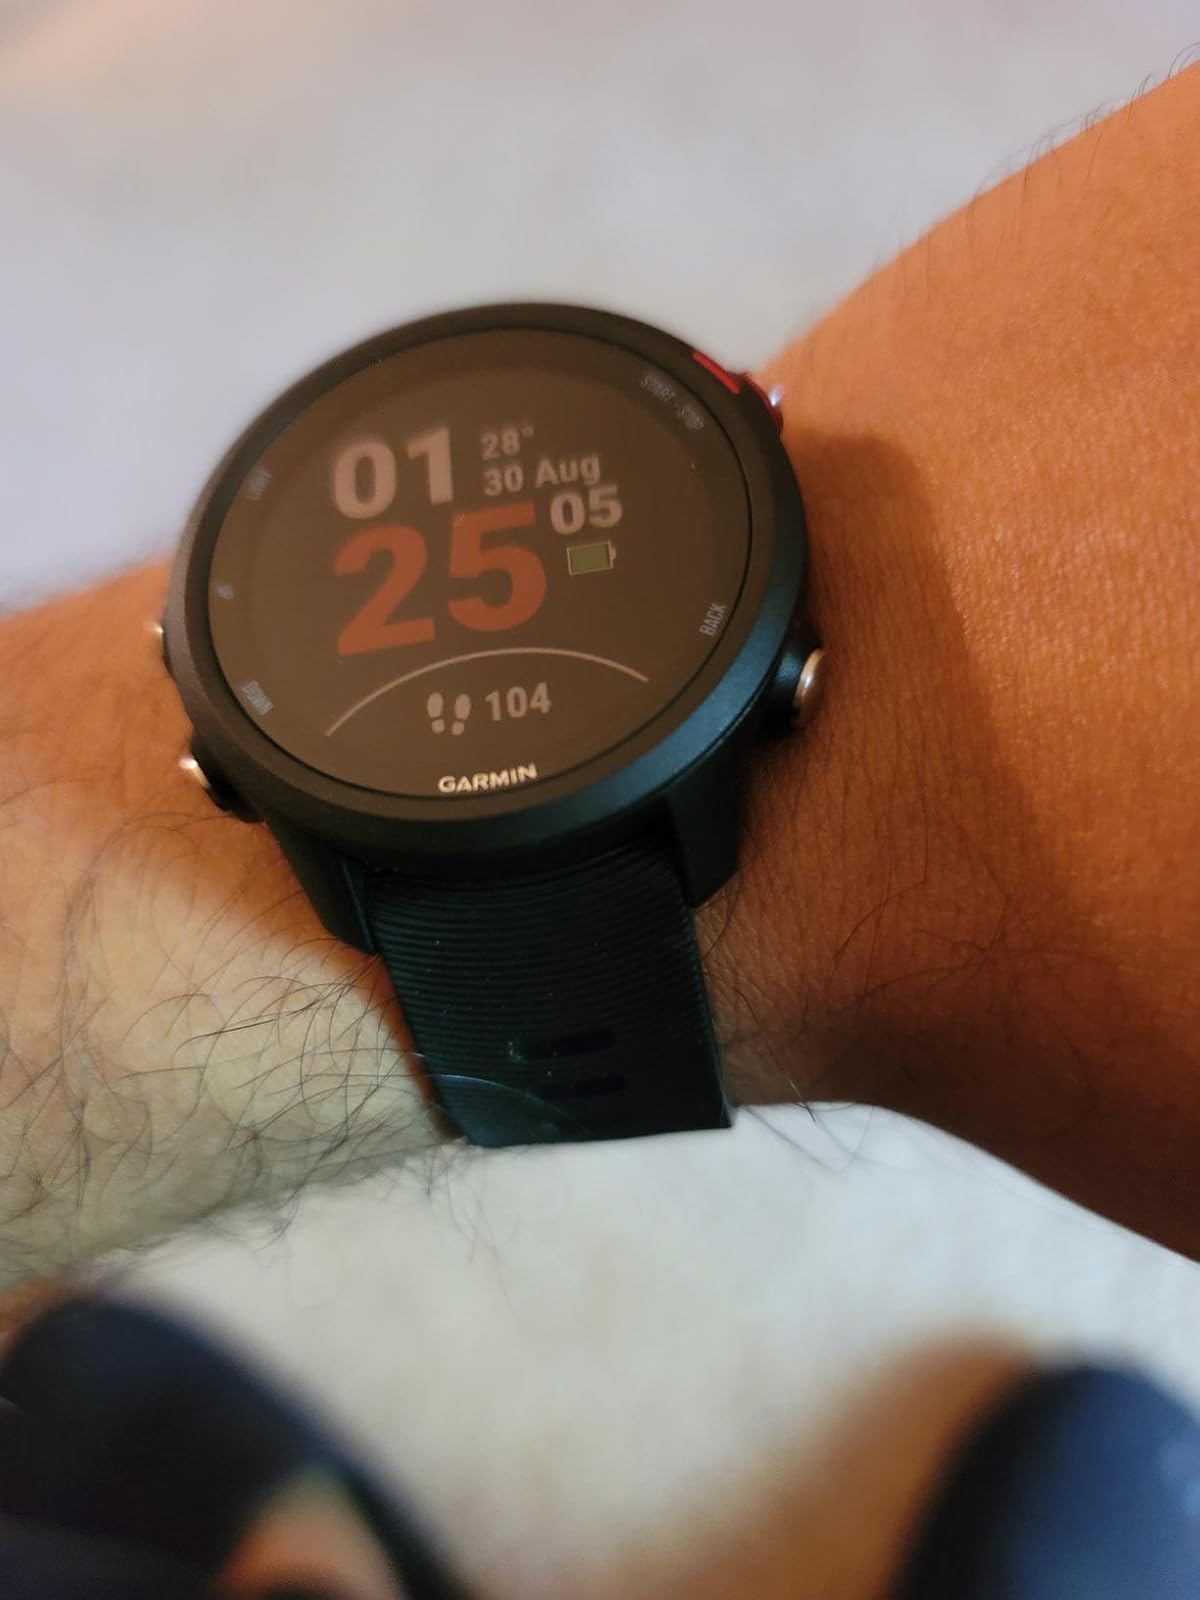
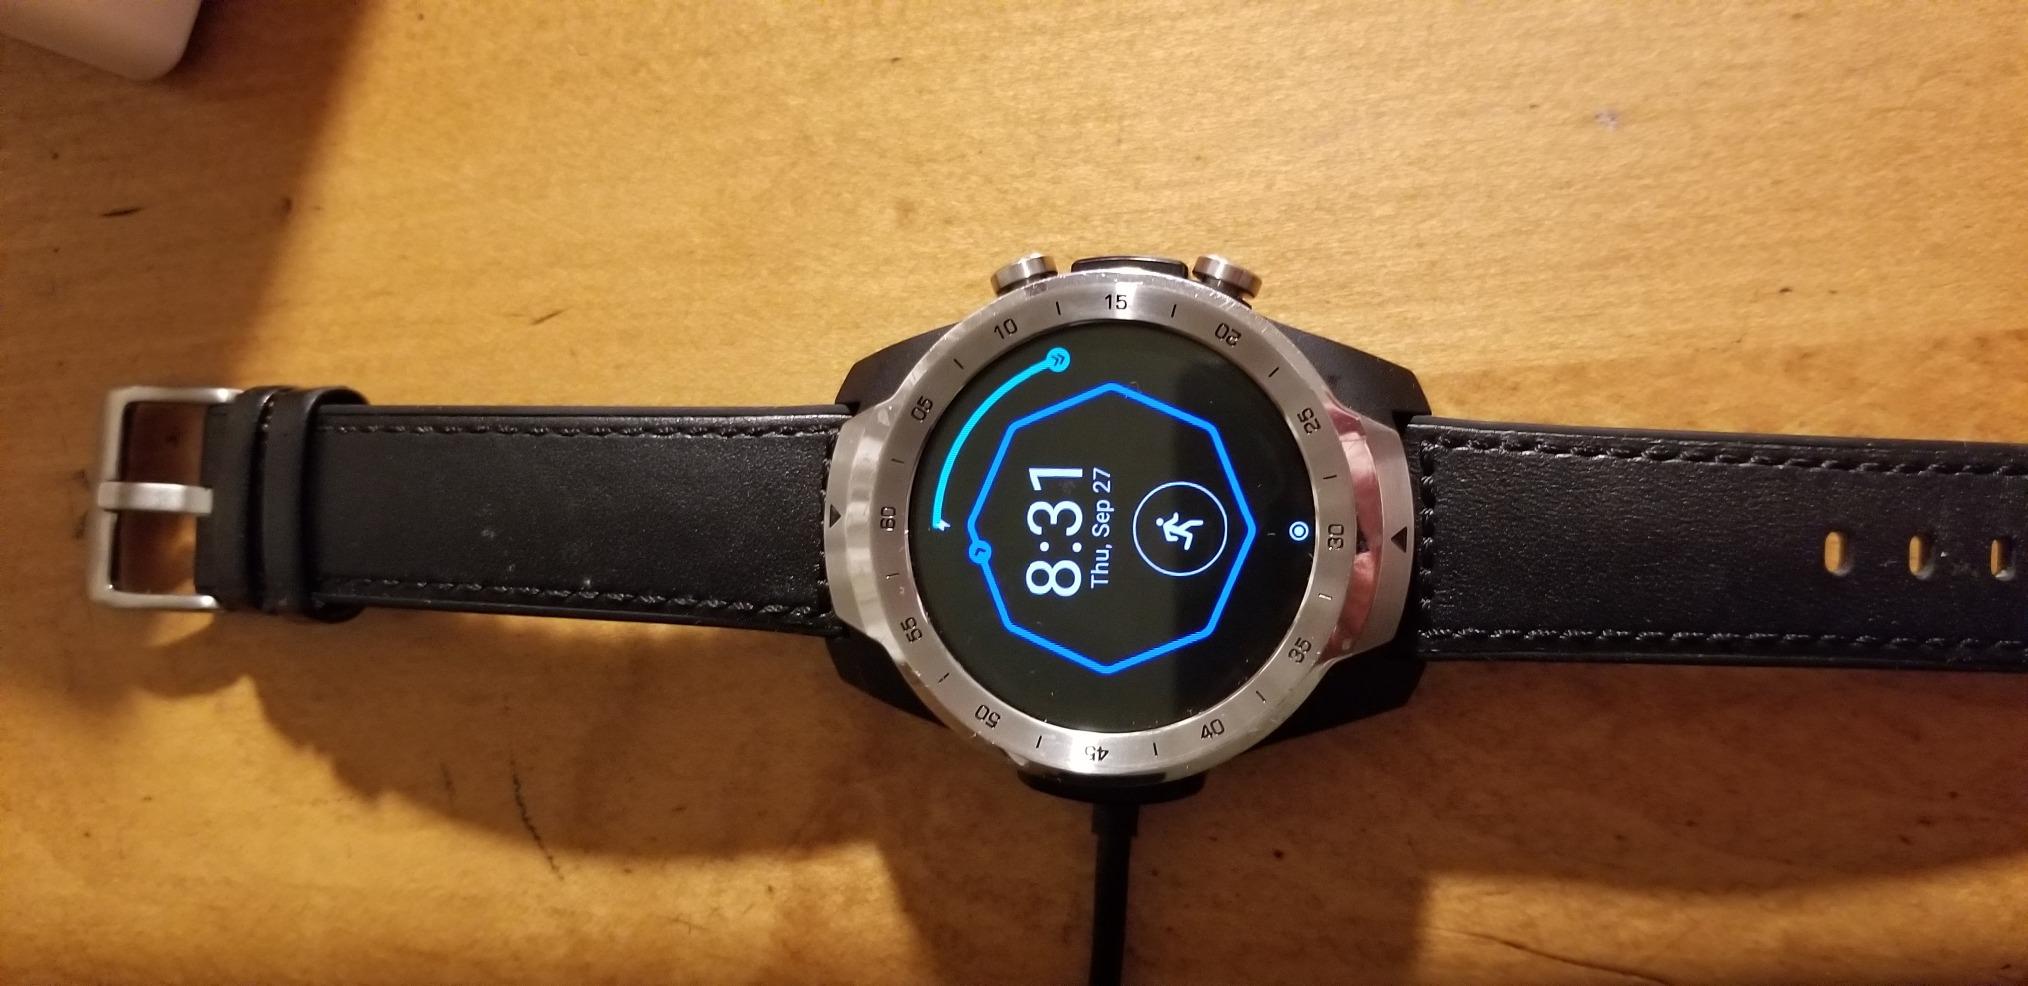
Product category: smartwatch
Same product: no